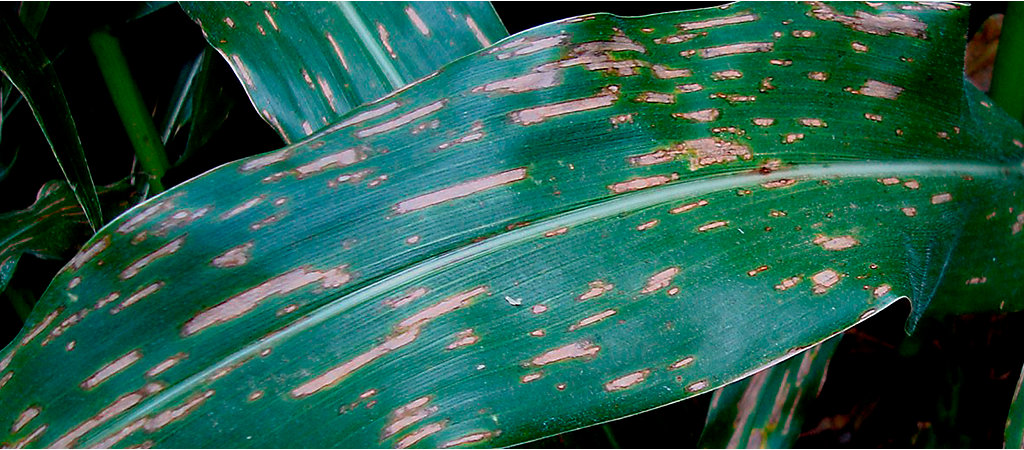
Plant: Corn
Disease: corn gray leaf spot